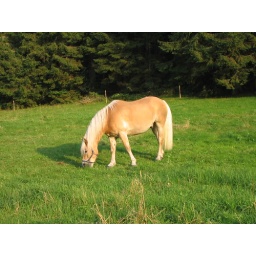
horse recorded in black forest